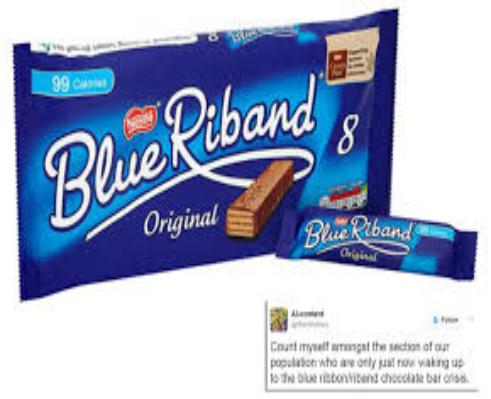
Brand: Blue Riband
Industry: Food